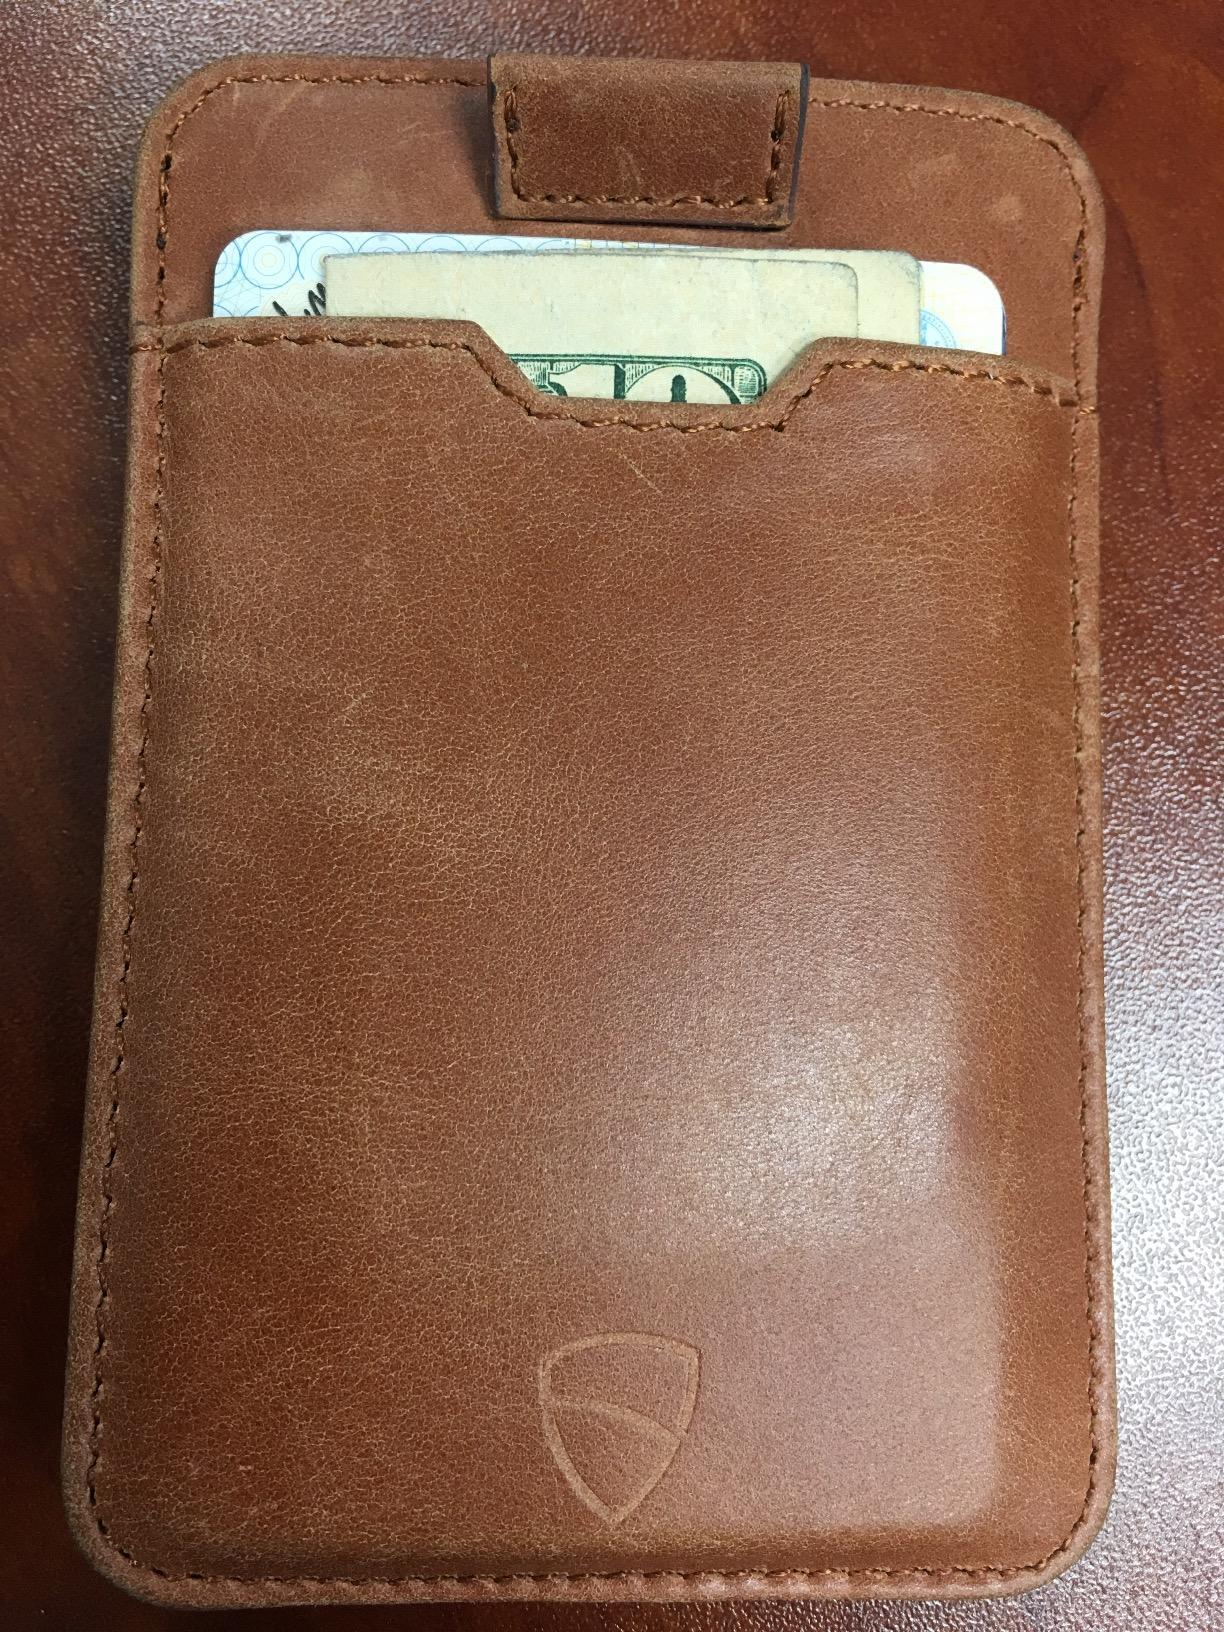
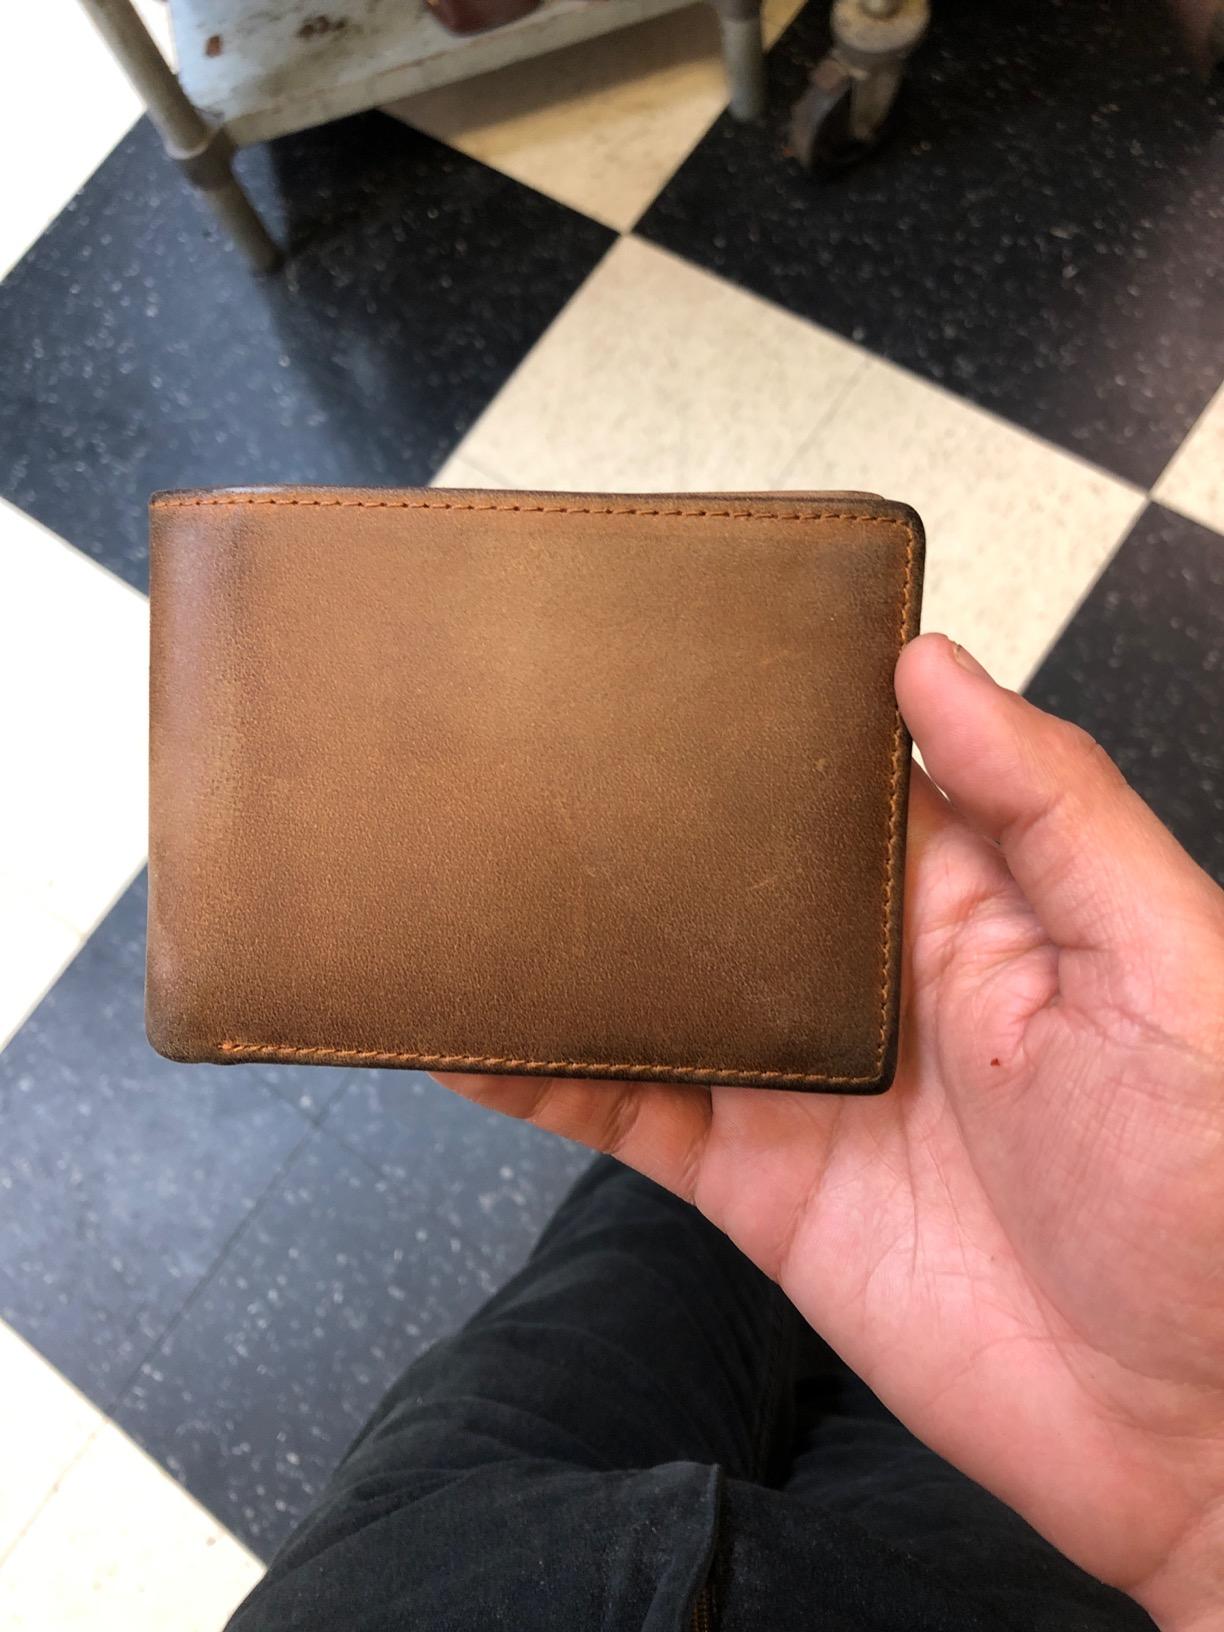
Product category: accessories_wallet
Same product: no